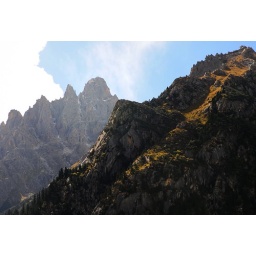
Highest spruce-fir forest tree line in the world. Tibet